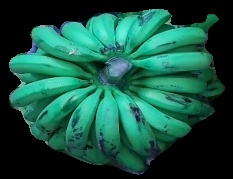
Variety: pachbale
Grade: grade2